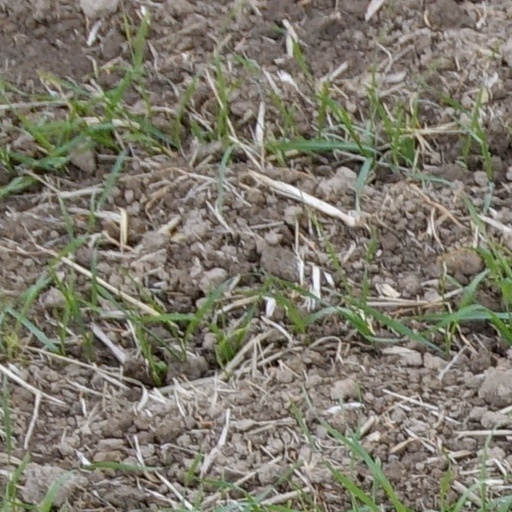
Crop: wheat